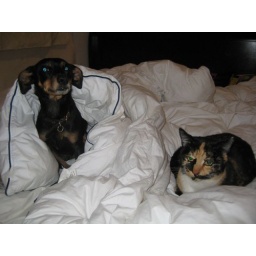
They never hung out until there was a nice bed in the house